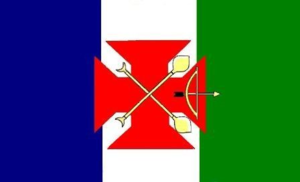
Drapeau de la commune de Cameta Español: Bandera del municipio de Cameta